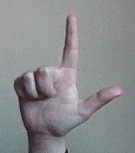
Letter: laam